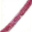
Label: worm